Tolkien and the Great War

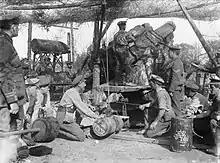
The "triumph of the murderous machine": a British 12-inch howitzer with its shell at Thiepval, September 1916

The Christian scholar Ralph C. Wood, reviewing 6 books about Tolkien for "Christianity and Literature", calls Garth's work "so well done that, along with Humphrey Carpenter's biography of Tolkien and Tom Shippey's "The Road to Middle-earth", it constitutes a third essential work for Tolkienian studies". In Wood's view, Garth argues that the 20th century began with the "triumph of the murderous machine" in the First World War, with its "tanks and airplanes and howitzers", entering a nihilistic "classical age of war", in Nietzsche's phrase. Wood writes that Garth brilliantly links these moral terrors to the moral and historical concerns behind Tolkien's philology, with his view of ancient Northern courage on a dangerous hostile Earth that was full of ""faery"—elven creatures ... ambassadors from the natural world". Wood notes, too, that Garth incidentally shows Tolkien's implicit postmodernism, believing for instance that languages and cultures are rooted in time and place, and that geography determines much of how people think and act. Tolkien loved the Germanic in Northern mythology, but hated Nazism; to him, the spirit of that mythology was "not preening victory so much as somber defeat", remaining cheerful in the face of loss.